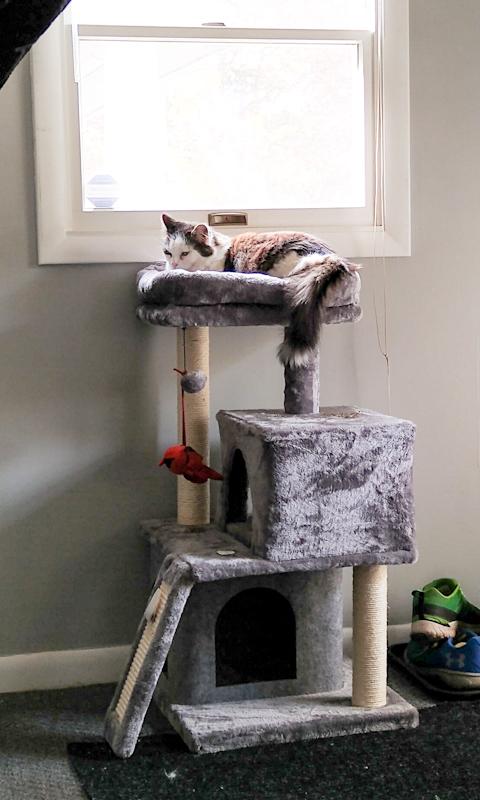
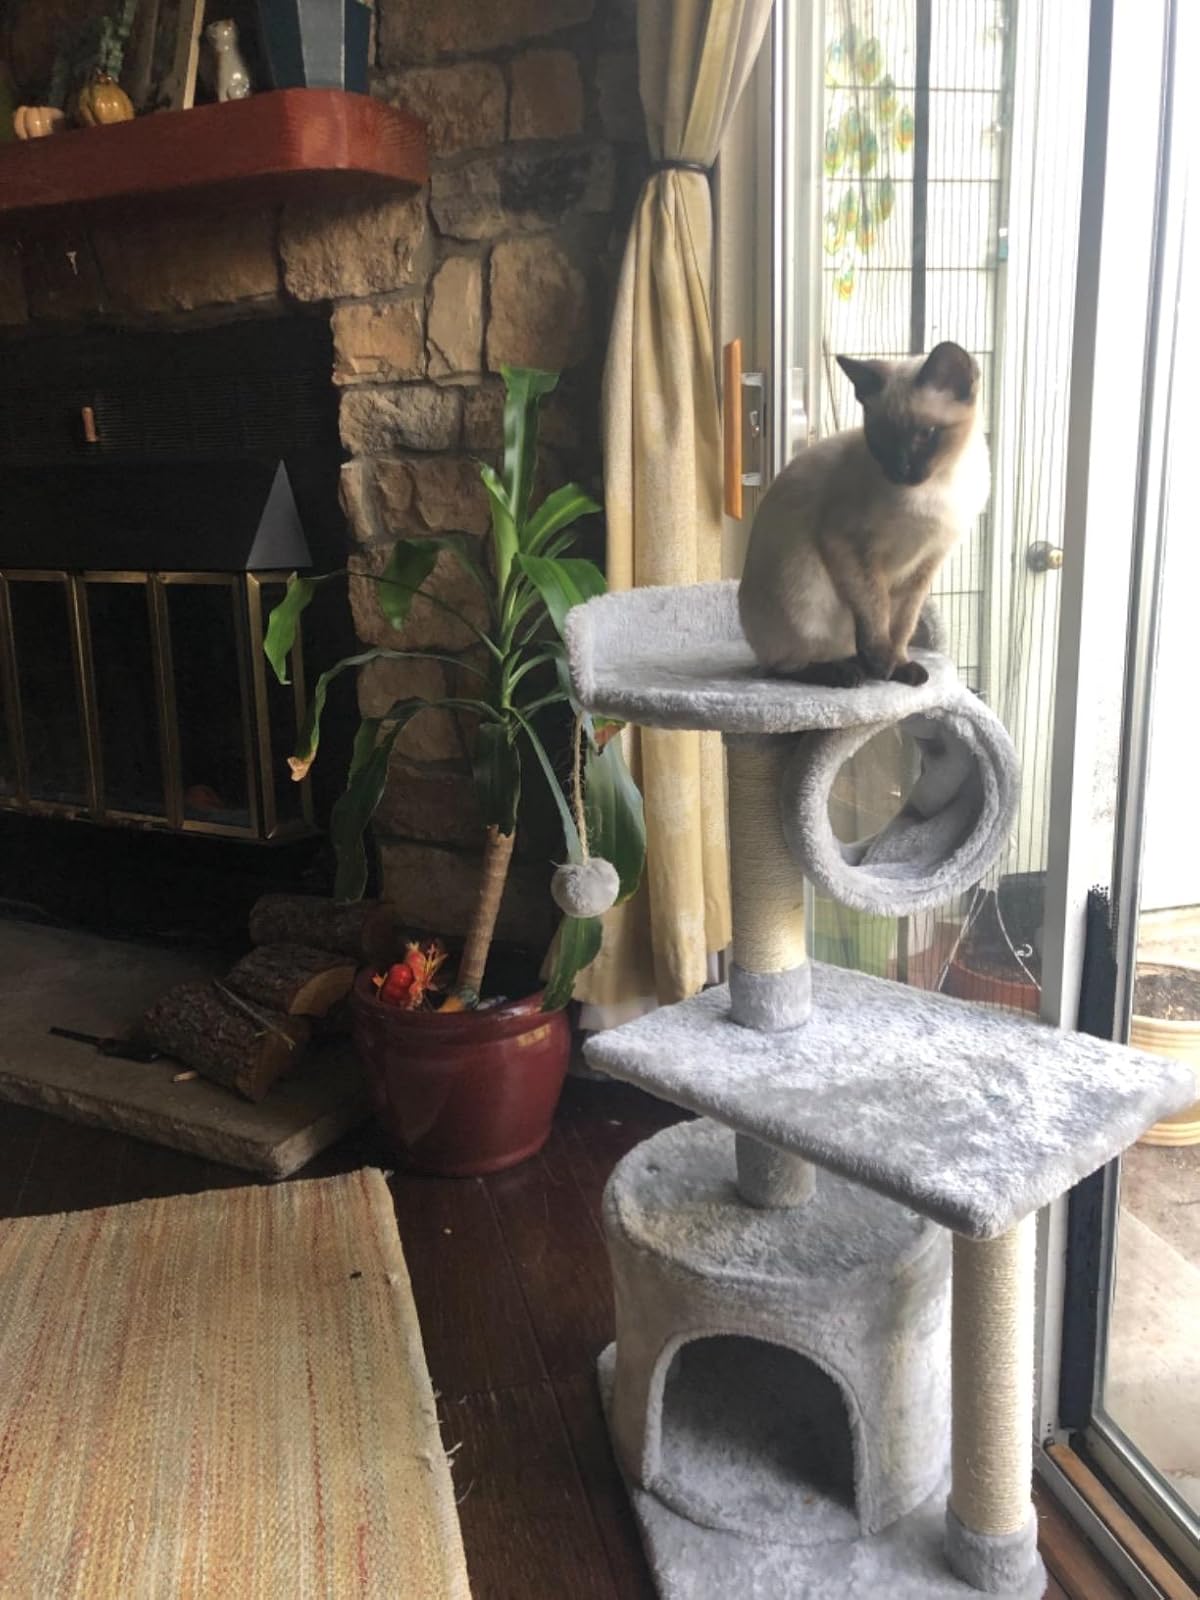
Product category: items_cat tree
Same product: no